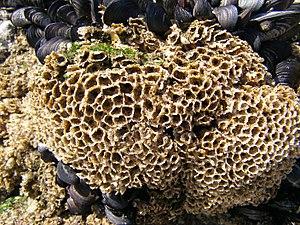
Dans le domaine de l'écologie et plus précisément des interactions biologiques et interactions durables, on parle d' « espèce-ingénieur » pour décrire les espèces qui par leur seule présence et activité modifient significativement à fortement leur environnement. Les termes « organisme ingénieur », « ingénieur d'écosystème » et « ingénieur écologique » sont des synonymes.
L'Hermelle est un ver marin polychète, sédentaire et tubicole, c’est-à-dire se construisant un tube sur un substrat sable.
On appelle ver tubicole, ver tubulaire ou ver plumeux les vers marins benthiques et sédentaires de la classe de Polychaeta, de la sous-classe des Palpata, de l'ordre des Canalipalpata et du sous-ordre des Sabellida qui ont la particularité de vivre dans un tube. On nomme aussi ver tubicole certains vers, entre autres ceux de la famille des Siboglinidae, l'ordre des Rhabdopleurida et la famille des Phoronida, qui ont la particularité de vivre dans un tube.